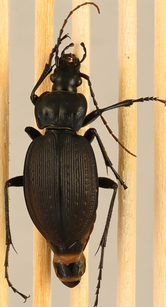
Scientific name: Carabus goryi
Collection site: Harvard Forest & Quabbin Watershed NEON (HARV), plot HARV_005